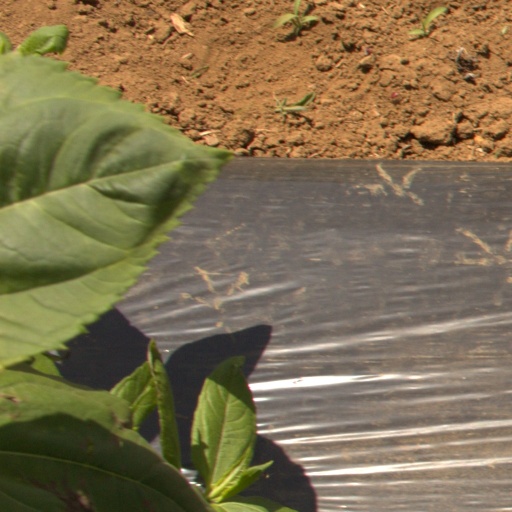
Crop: Jerusalem artichoke